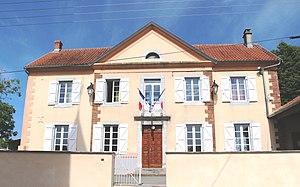
Mairie de Castelvieilh (Hautes-Pyrénées)
Castelvieilh est une commune française située dans le département des Hautes-Pyrénées, en région Occitanie.